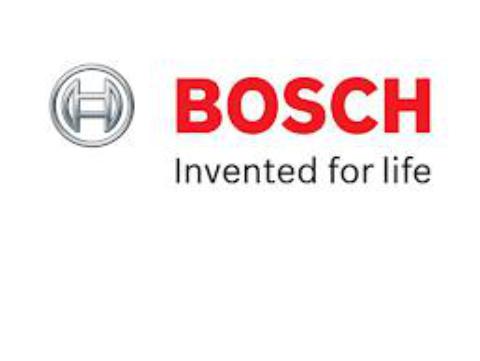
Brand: BOSCH
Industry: Others